Sputnik 1

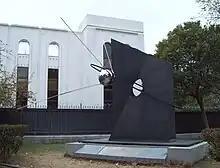
Sputnik replica in Spain

The U.S. soon had a number of successful satellites, including Explorer 1, Project SCORE, and Courier 1B. However, public reaction to the Sputnik crisis spurred America to action in the Space Race, leading to the creation of both the Advanced Research Projects Agency (renamed the Defense Advanced Research Projects Agency, or DARPA, in 1972), and NASA (through the National Aeronautics and Space Act), as well as increased U.S. government spending on scientific research and education through the National Defense Education Act.